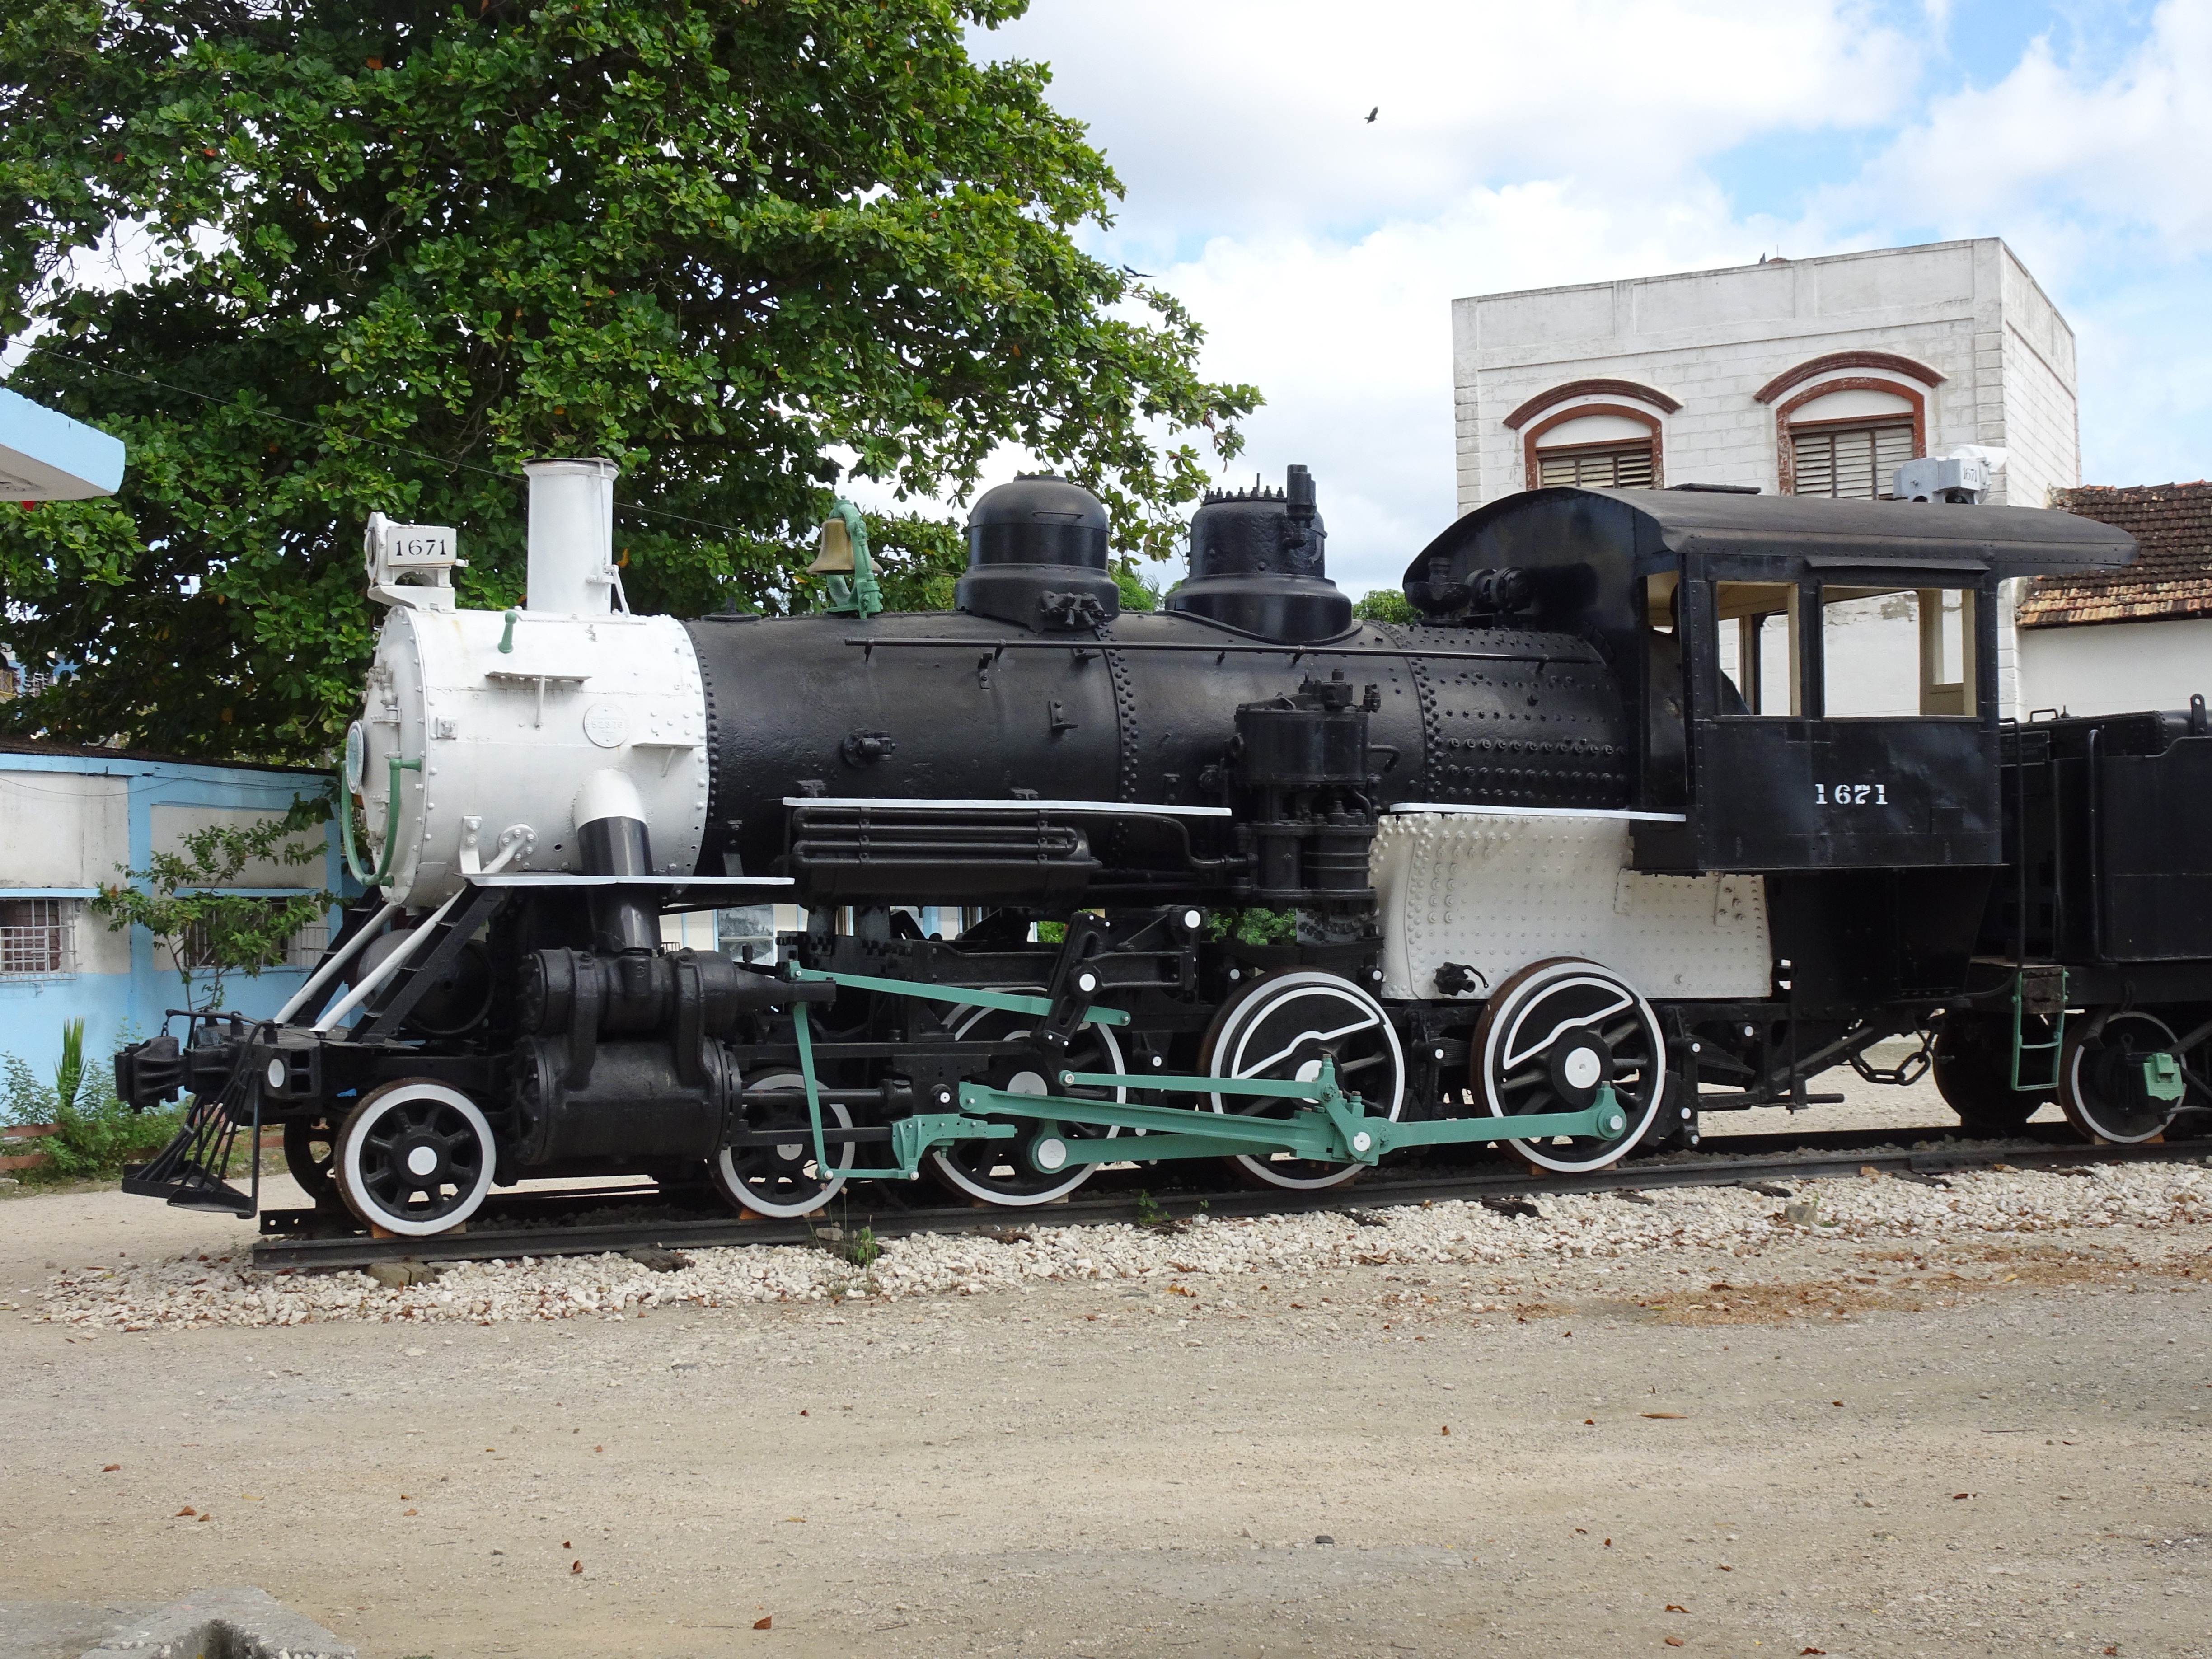
train, country, asphalt, transport, vehicle, flag, cuba, national, locomotive, bandera, steam engine, nation, havana, guantanamo, patriotic, cubana, rail transport, land vehicle, automotive engine part, cubano